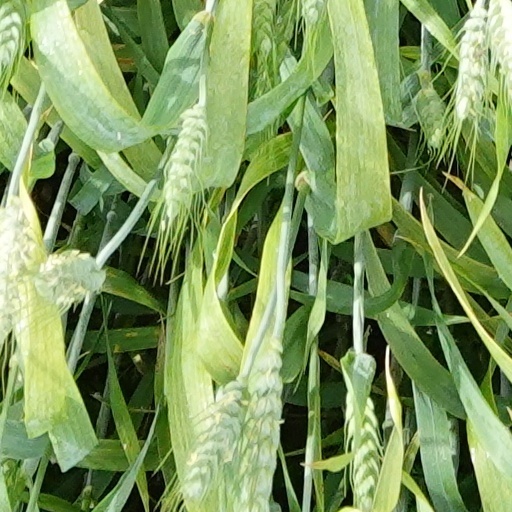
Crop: wheat